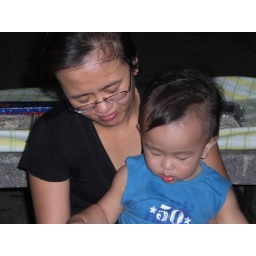
Hm, I don't really like the feeling of sand in my shoes